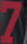
Number: 7